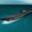
Label: ship